André Soares (handballer)

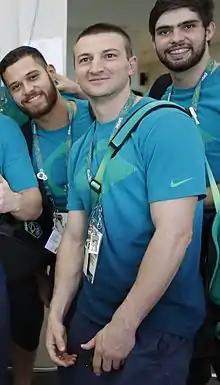
Soares in 2016

André Soares (born 13 February 1984) is a Brazilian handball player for HC Taubaté and the Brazilian handball team. He won a gold medal at the 2015 Pan American Games and competed at the 2016 Olympics.